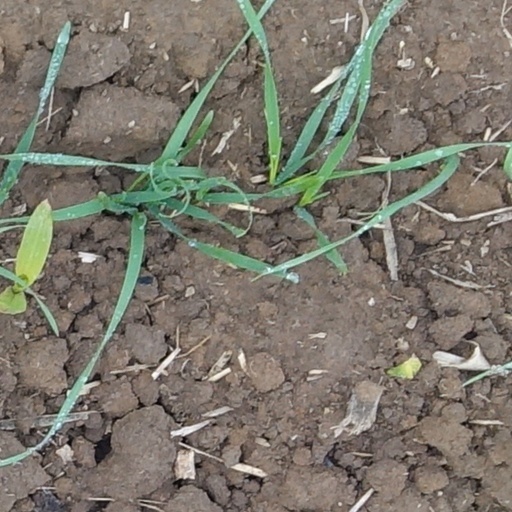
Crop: wheat